Studio in the Country

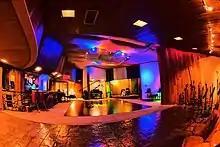
Studio Interior (2010)

Additional work done at Studio in the Country includes Stevie Wonder's "Journey Through the Secret Life of Plants", "The Hungry Years" by Willie Nelson, the Jack Nitzsche-produced "The Neville Brothers", and "Fiyo on the Bayou" by The Neville Brothers, "Louis Prima Meets Robin Hood" by Louis Prima, The Nitty Gritty Dirt Band's "An American Dream", the certified-gold "Inspiration" by Frankie Beverly and Maze, Thunderhead's self-titled first album (produced by Johnny Winter), Zebra's certified-gold self-titled debut album "Zebra", "Rock'n'Roll Gumbo" by Professor Longhair, Pete Fountain's "Alive in New Orleans", "The Wild Magnolias" and "They Call Us Wild" by The Wild Magnolias, Peter Yarrow's "That's Enough For Me", numerous albums by Louisiana's Le Roux (including the hit single "New Orleans Ladies"), "Lonesome Road" by Doc Watson, Betty Davis' "Is It Love Or Desire", "High Life" by Frankie Miller, "Spanish Doors" from the "Adorata" EP by The Gutter Twins, "American Patchwork" by Anders Osborne, and "My Feet Can't Fail Me Now" by The Dirty Dozen Brass Band.